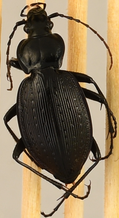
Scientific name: Carabus goryi
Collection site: Mountain Lake Biological Station NEON (MLBS), plot MLBS_009